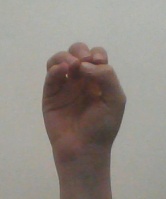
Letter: ha